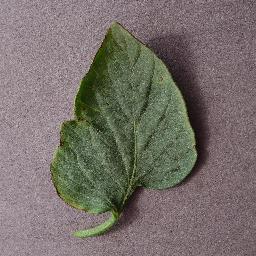
Label: Tomato___Target_Spot